Fortune-499

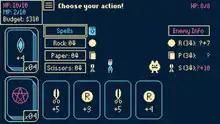
Gameplay screenshot from "Fortune-499"

The turn-based battle system of "Fortune-499" takes the form of rock paper scissors matches, which the player can influence using spells of which Cassie is capable (including buffs and debuffs as well as damage-dealing effects). Additionally, the player can draw up to four cards per turn from a deck to predict the likelihood of the opponent using rock, paper, or scissors, and also to boost MP or HP. The player moves through various rooms, in which some environmental puzzles are also included. Some rooms have photocopiers which allow the player to print additional cards, paper shredders to remove cards from the deck, or filing cabinets to change the order of cards in the deck.